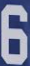
Number: 6